Mel Aull

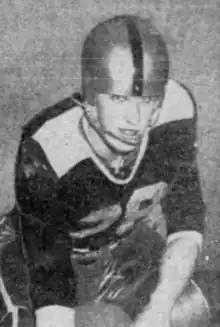
Mel Aull pictured

Melvin Andrew Aull (December 23, 1928 – October 12, 2019) was a Canadian football player who played for the Hamilton Tiger-Cats, Ottawa Rough Riders and Saskatchewan Roughriders. He won the Grey Cup with the Rough Riders in 1951.